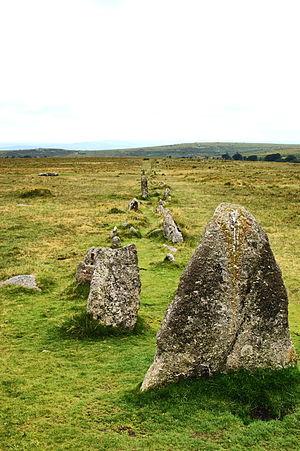
Cette liste non exhaustive recense les principaux sites mégalithiques du Devon.